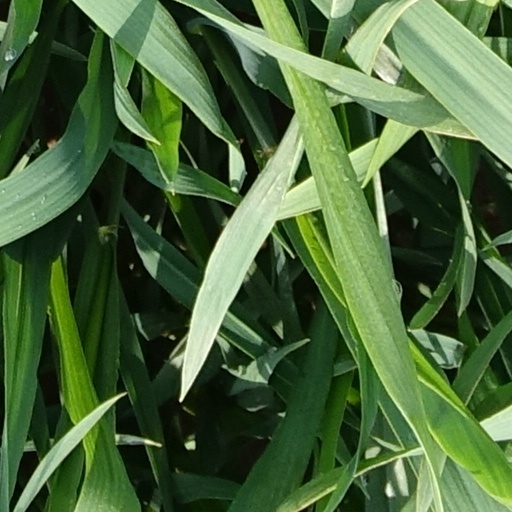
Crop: wheat